Charles La Trobe

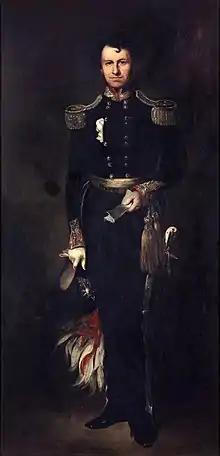

Charles Joseph La Trobe (20 March 18014 December 1875), commonly Latrobe, was appointed in 1839 superintendent of the Port Phillip District of New South Wales and, after the establishment in 1851 of the colony of Victoria (now a state of Australia), he became its first lieutenant-governor.